Japanese destroyers of World War II

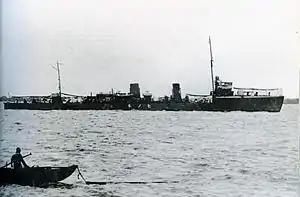
Momo class (桃型駆逐艦)

Four (桃, "Peach Tree") were built by Japan and commissioned during 1916–17. They displaced 835 tons standard and carried three 4.7 in (120 mm) guns and six 21 in (53 cm) torpedo tubes.